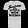
Label: T - shirt / top